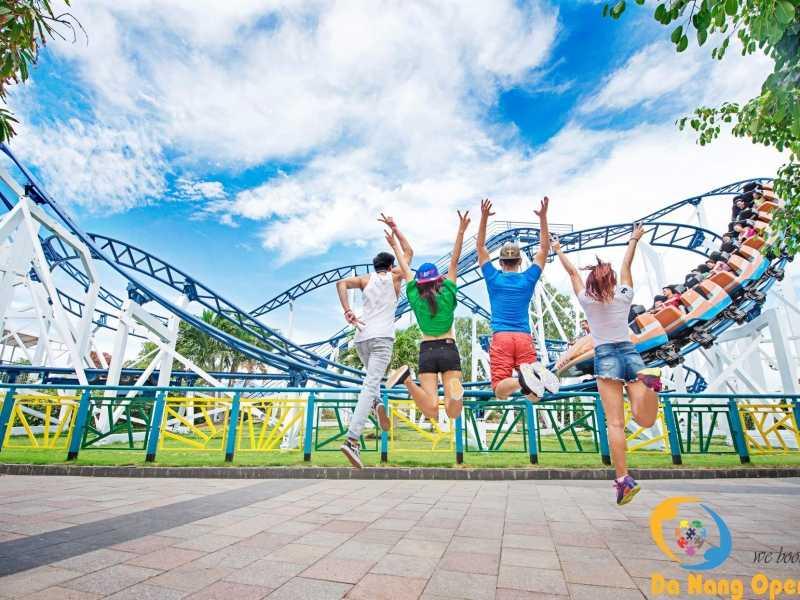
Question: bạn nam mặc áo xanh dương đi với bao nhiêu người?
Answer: bạn nam mặc áo xanh dương đi với ba người